Sharon Dyall

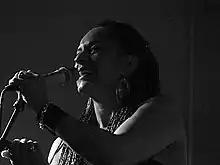
Dyall performing in Denmark in 2017

Sharon Birgitta Dyall (born 28 December 1962) is a Swedish singer, actress and voice actress. She became famous in the late 1980s when she acted in the SVT TV series "Varuhuset". She has since become known as a singer of soul and jazz music and as a musical performer. She has appeared in many theatre productions including "West Side Story" (Chinateatern, 1989), "A Chorus Line" (National Swedish Touring Theatre, 1996), "Nine" (Malmö Opera, 2002) and "Chicago" (Stockholm City Theatre, 2014, 2015).